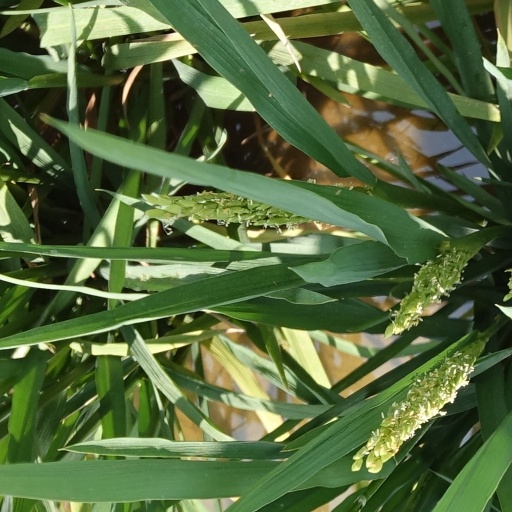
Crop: rice